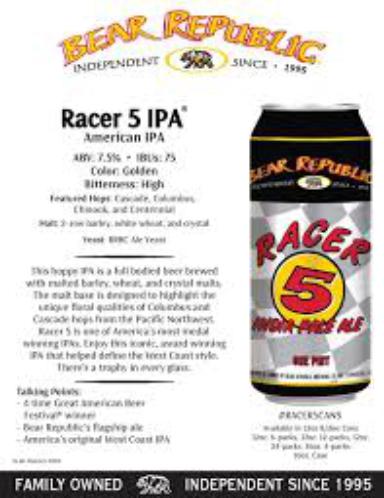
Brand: Bear Republic
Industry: Food